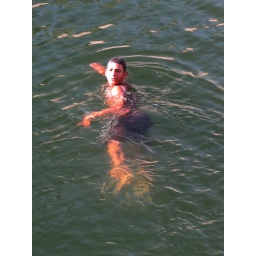
Local boy swimming alongside in the Esna Lock